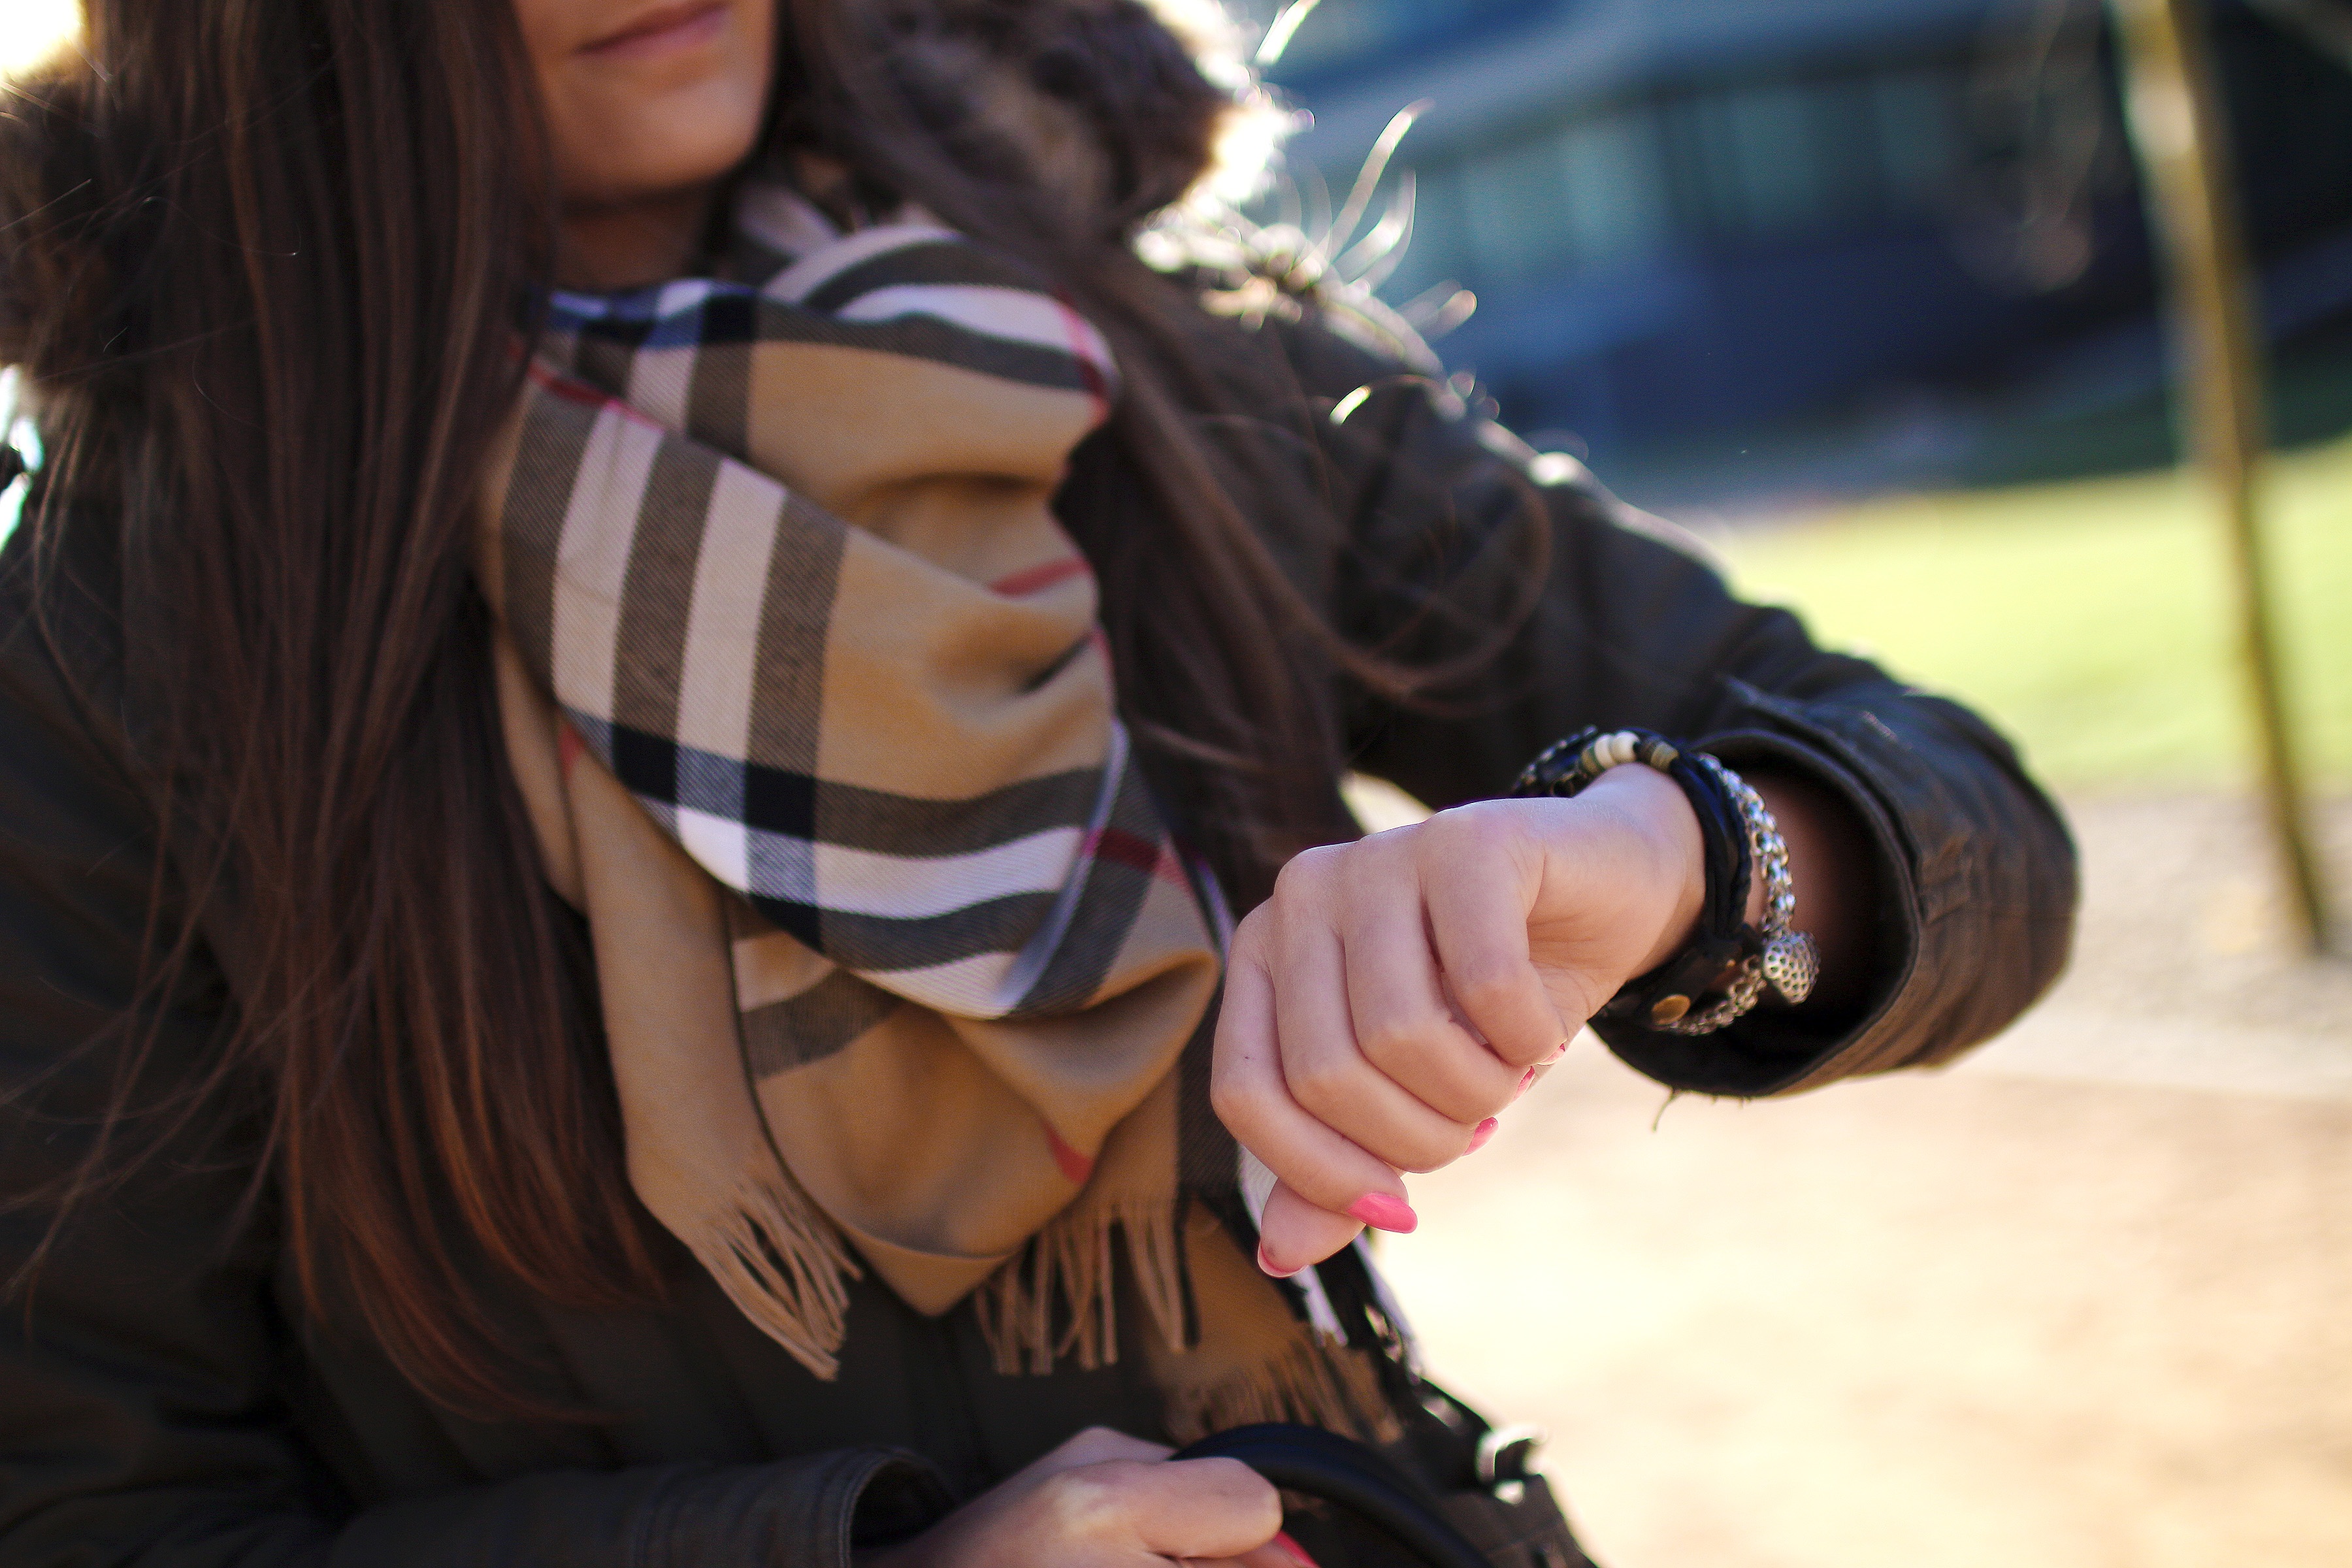
watch, hand, person, cold, people, girl, woman, hair, time, leg, brunette, young, color, fashion, clothing, lady, jacket, scarf, hairstyle, burberry, bracelet, glasses, beauty, costume, photo shoot